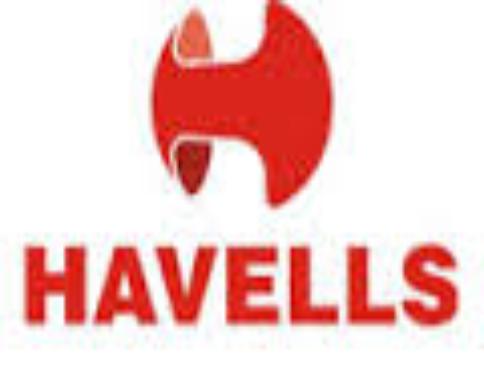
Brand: Havells
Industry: Others